SS Zaanland

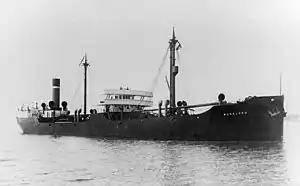
Munson's collier rescued "Zaanland"s crew

Within an hour, all of her crew were safely aboard the Munson Steamship Line collier , which was on charter to the US Army. "Munalbro" stood by to see if "Zaanland" would stay afloat and could be towed to port. At 0400 hrs Lt Cmdr Brown re-boarded "Zaanland", inspected her, and concluded that she would sink within a few hours. At 0710 hrs on 13 May she sank bow-first at approximate position .